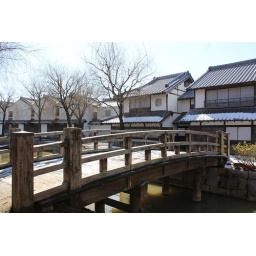
A wooden bridge in Edo Period